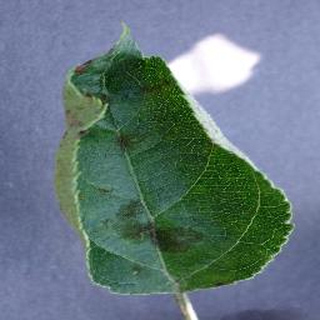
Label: apple_apple_scab